Catherine Breshkovsky

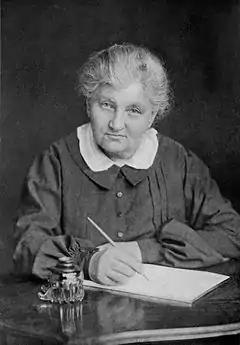
Breshkovsky

Yekaterina Konstantinovna Breshko-Breshkovskaya (born – 12 September 1934), also known in English sources as Catherine Breshkovsky, was a major figure in the Russian socialist movement, a Narodnik, and later one of the founders of the Socialist Revolutionary Party. She has been described as Russia's first female political prisoner.